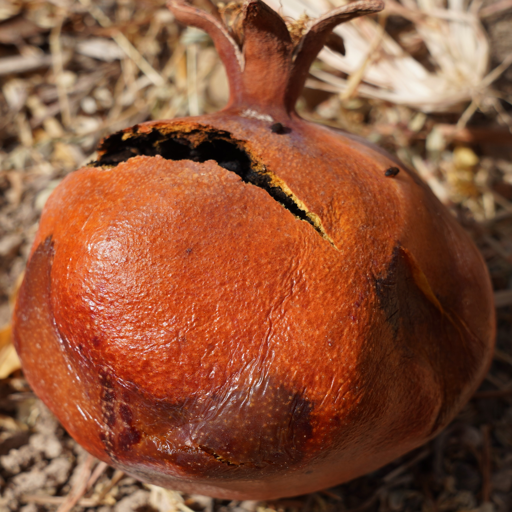
Label: Colletotrichum spp